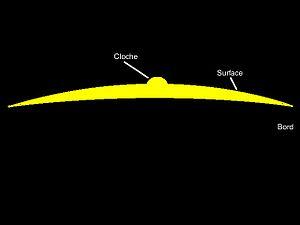
3 parties d'un cymbale
La cymbale est un idiophone de la famille des percussions. C'est un disque fait de différents alliages métalliques. Généralement, les cymbales font partie d'une batterie et sont utilisées pour garder le temps ou accentuer et attaquer certains beats. Il y a plusieurs types de cymbales qui offrent des sons différents selon le genre de musique abordé. Cet article traite des caractéristiques physiques d'une cymbale.